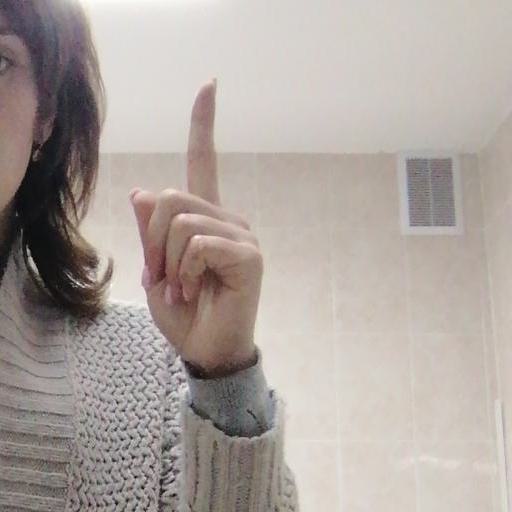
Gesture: one